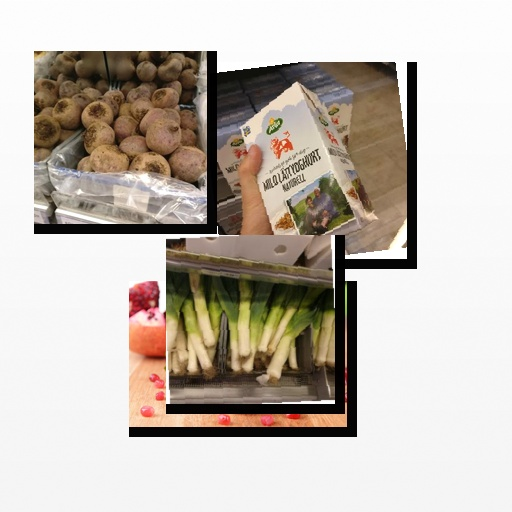
Food items: beetroot, pomegranate, leek, natural_low_fat_yogurt